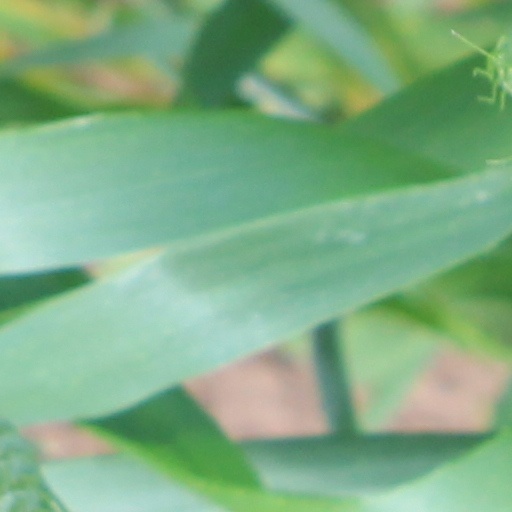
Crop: wheat